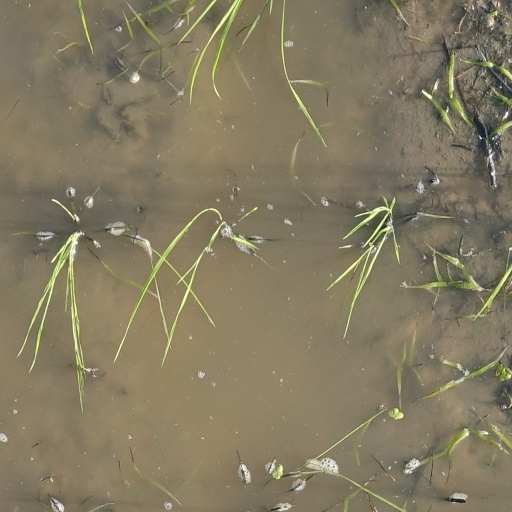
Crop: rice